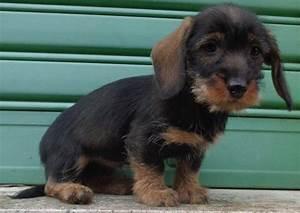
dog